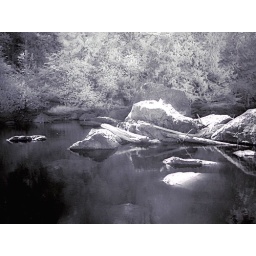
Silver Lake near Hope BC, Where lake ends and river starts